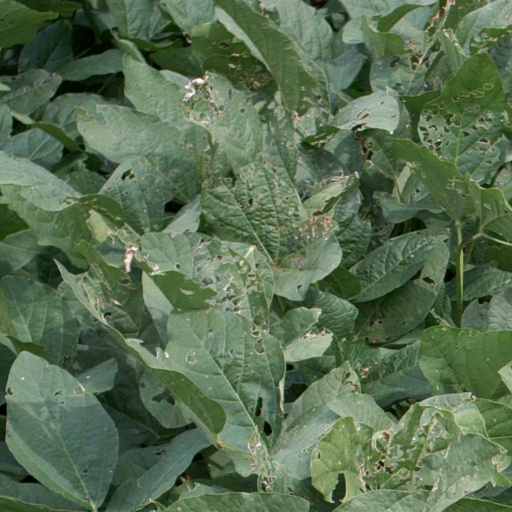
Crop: soybean